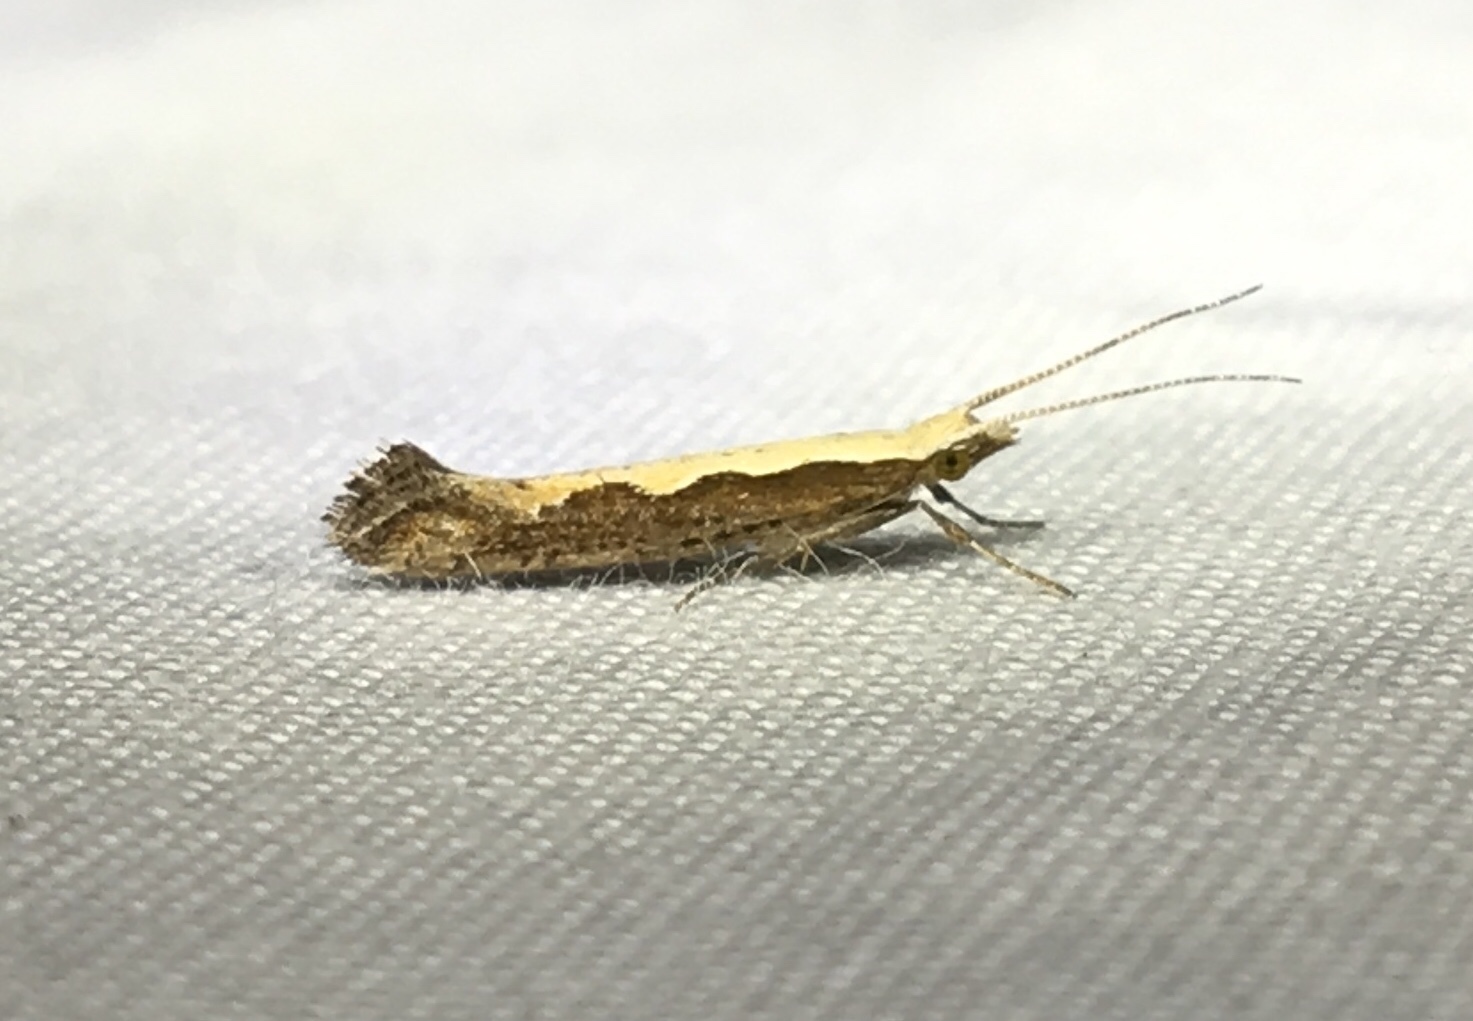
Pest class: diamondback_moth